Peter I: The Last Tsar and the First Emperor

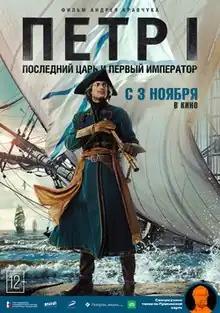
Movie poster

Peter I: The Last Tsar and the First Emperor is a 2022 Russian historical documentary film directed by Andrei Kravchuk about the fate of one of the brightest Russian rulers, who forever rewrote the history of the country.